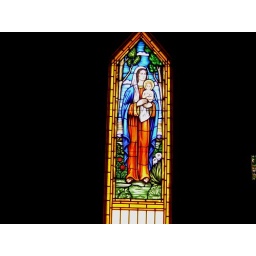
This is one of the stained glass windows at St Mary's Church in Ashe County.